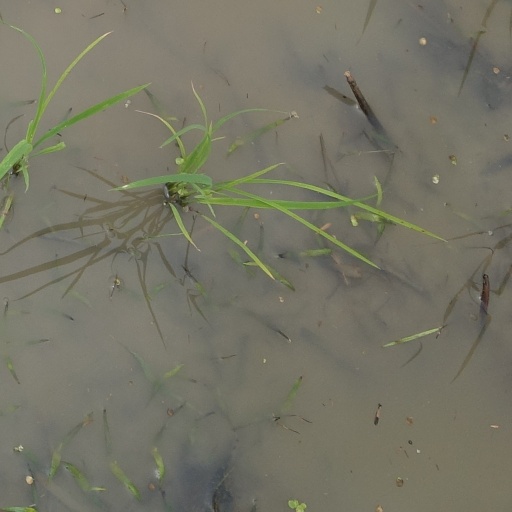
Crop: rice